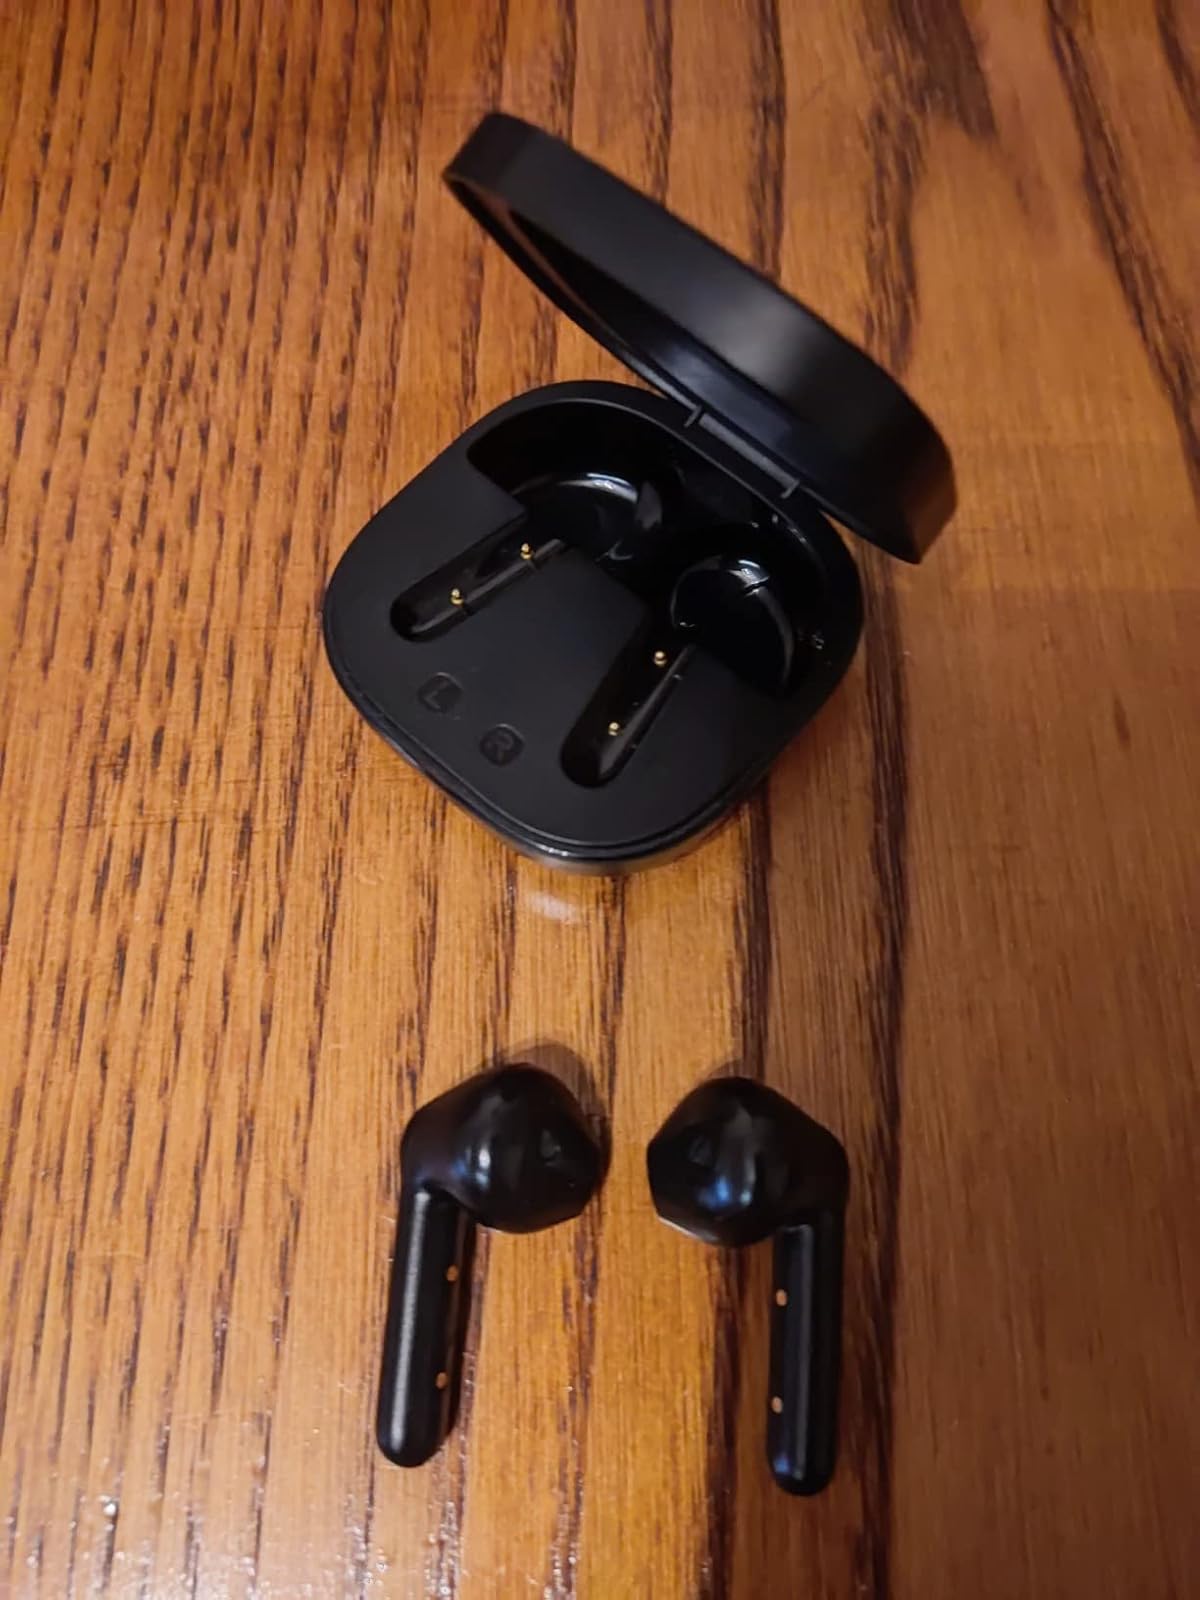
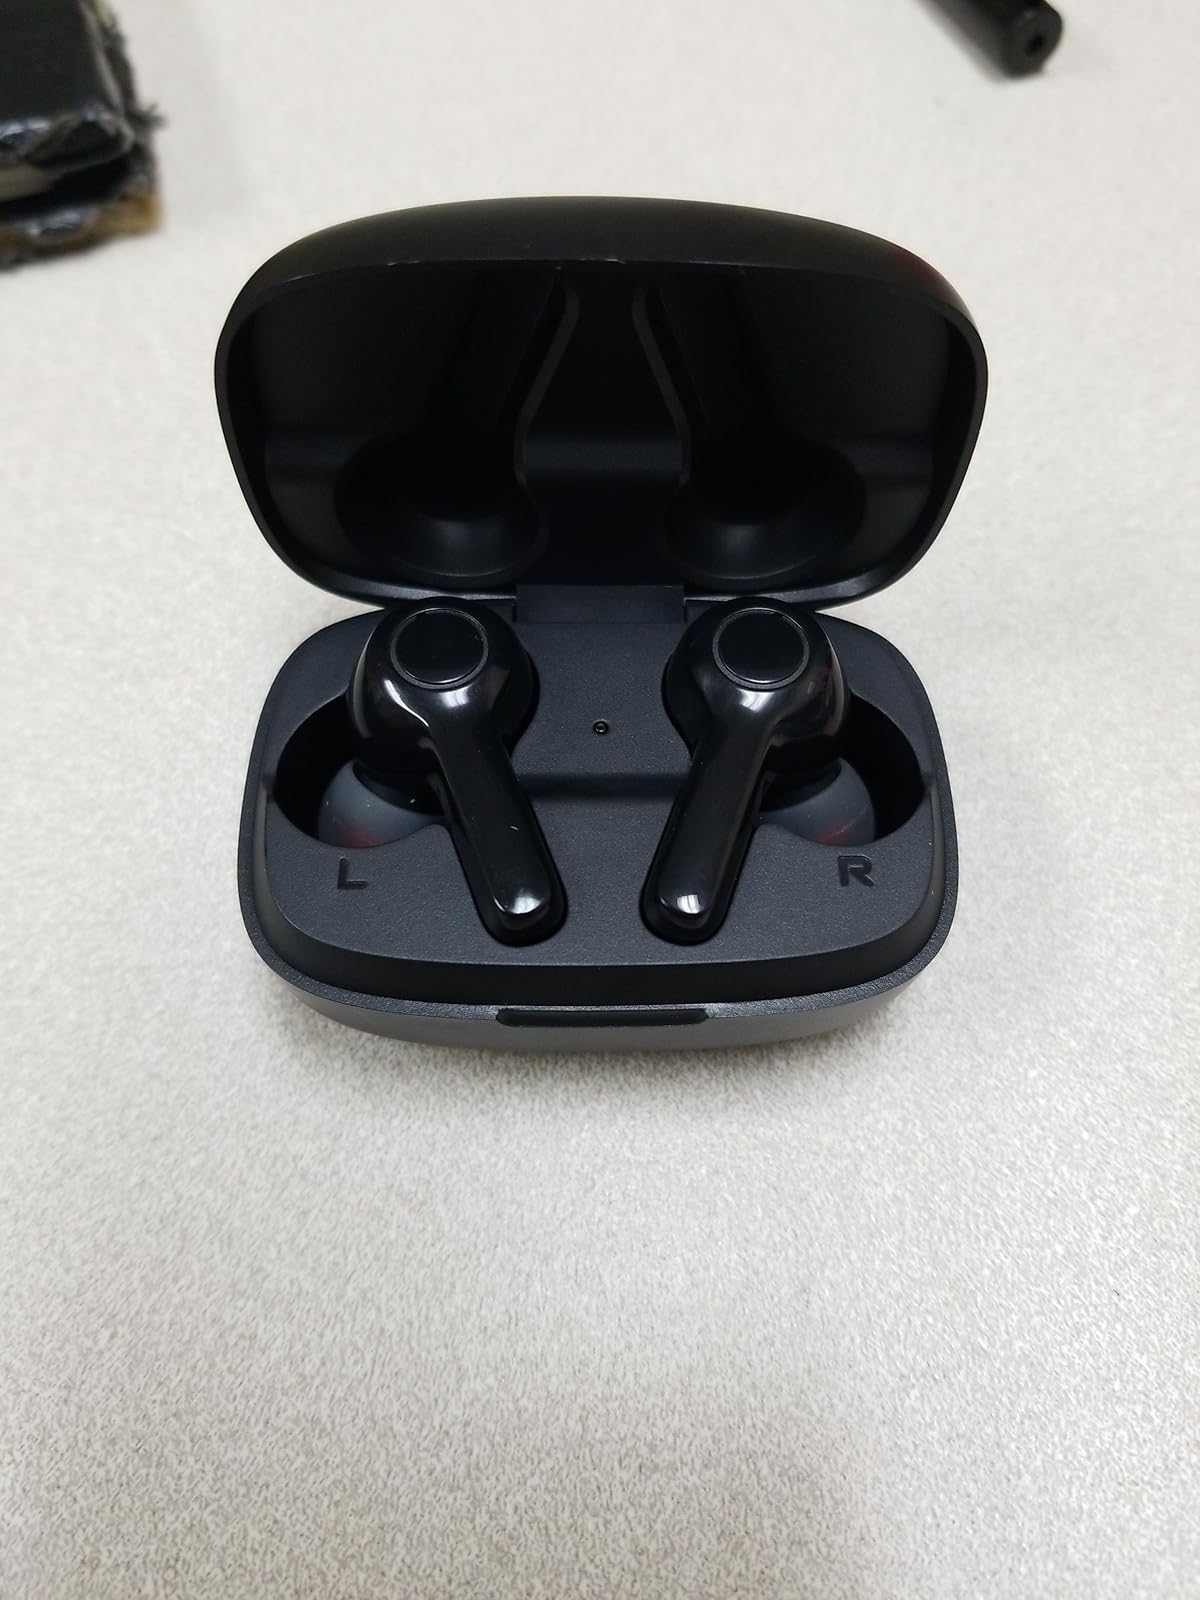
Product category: earbuds
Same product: no